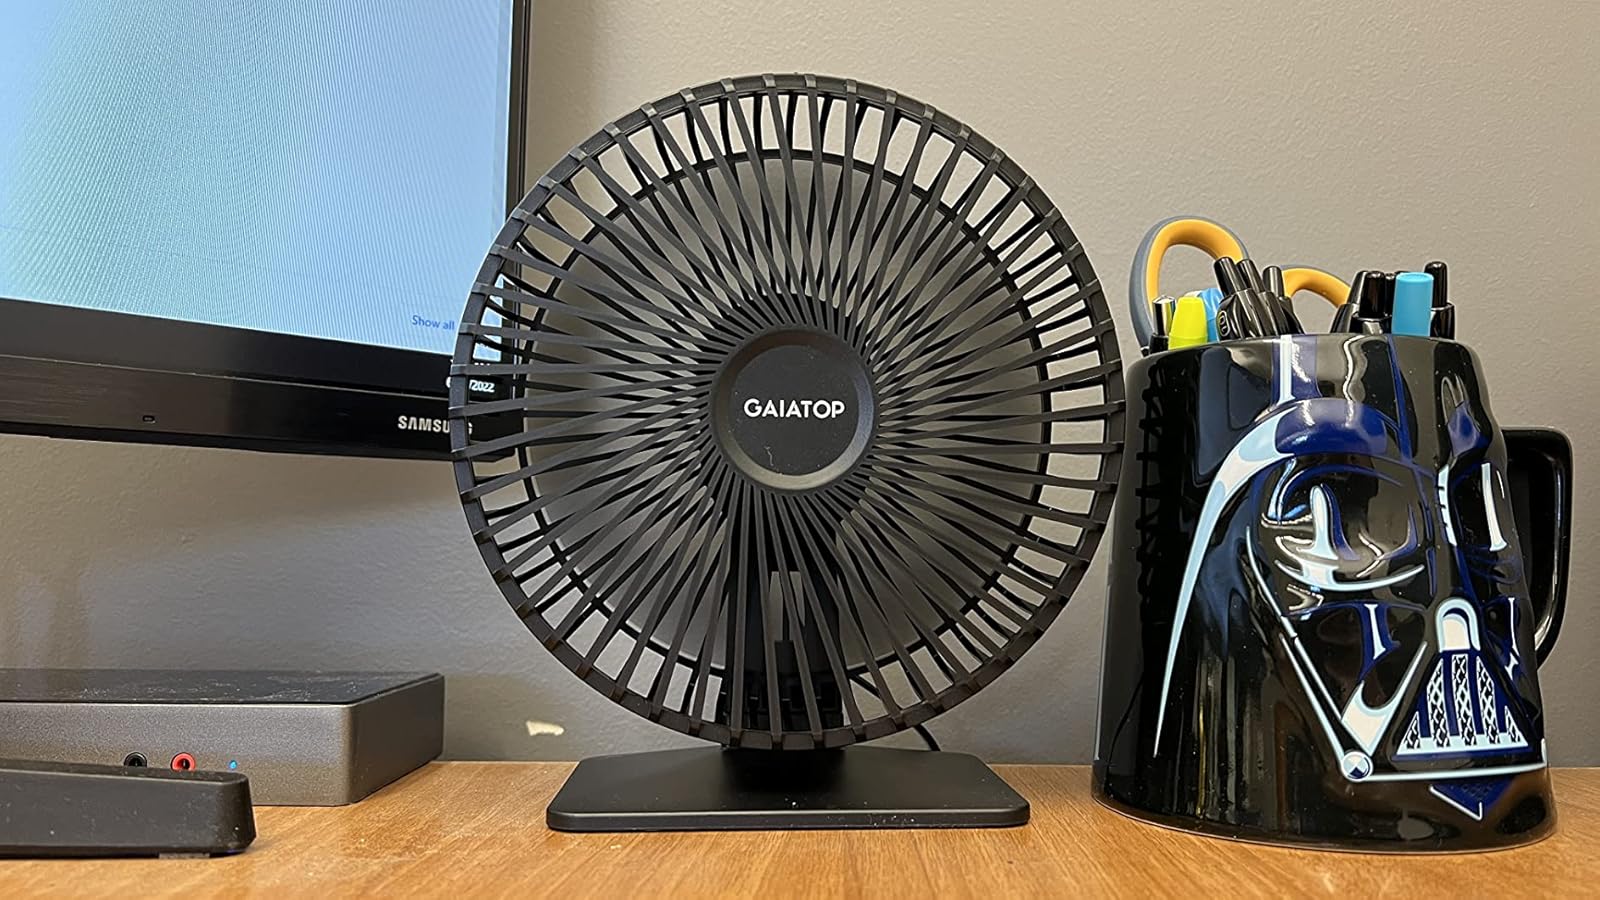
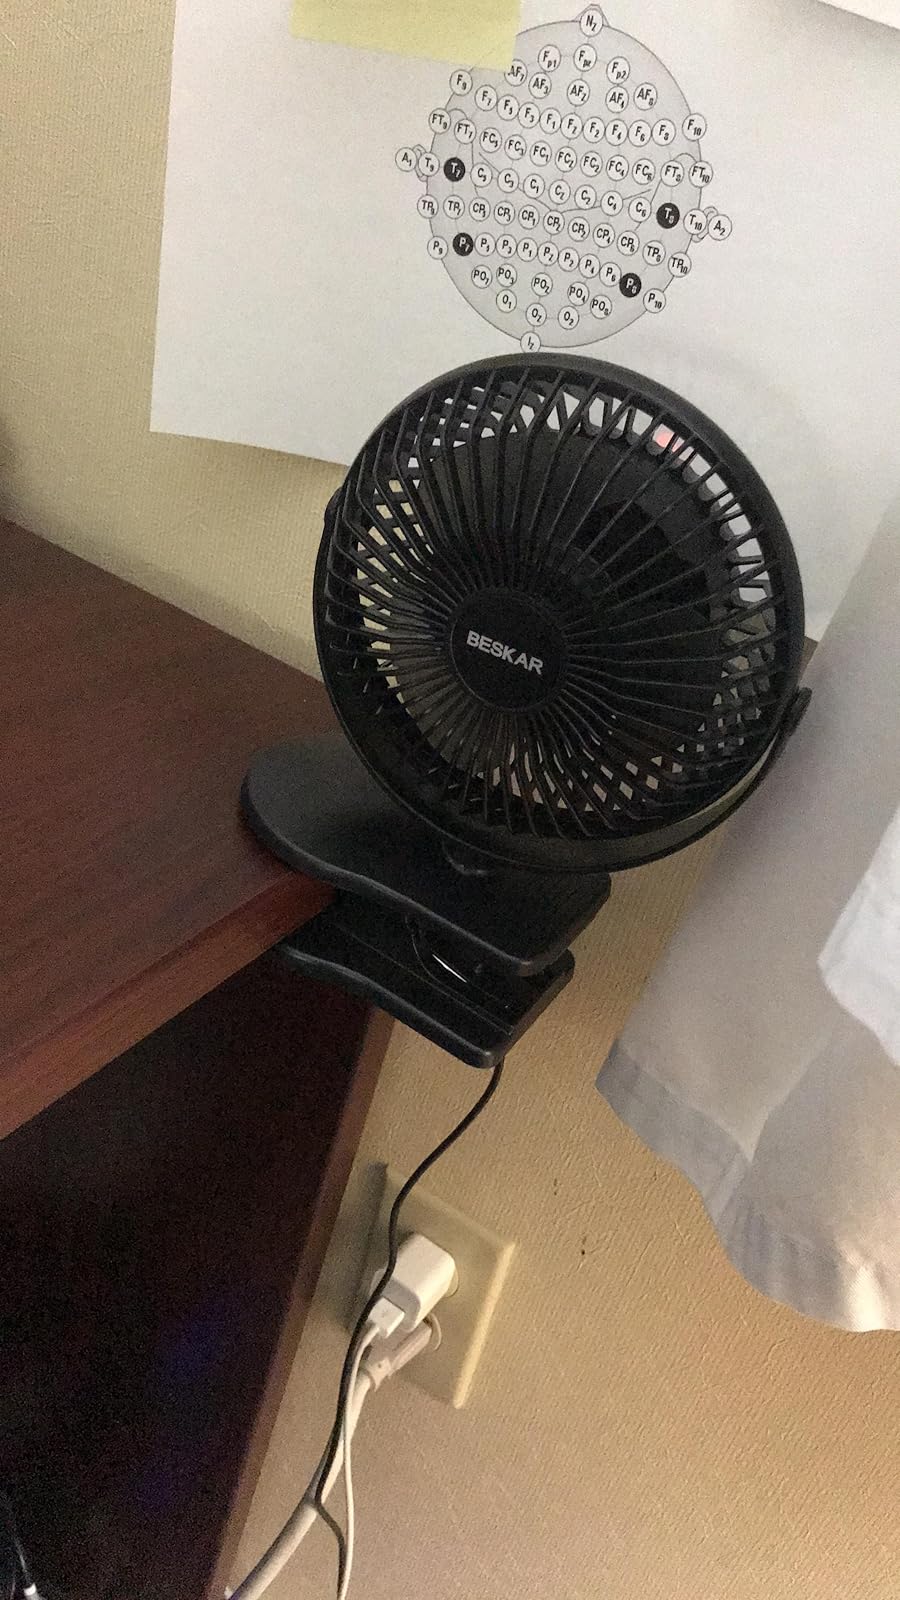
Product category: fan
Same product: no